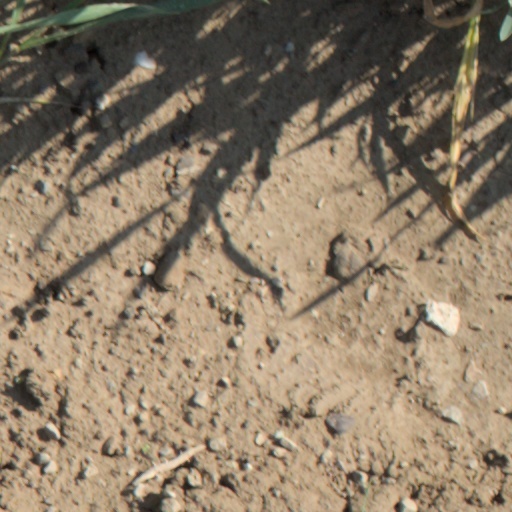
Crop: wheat